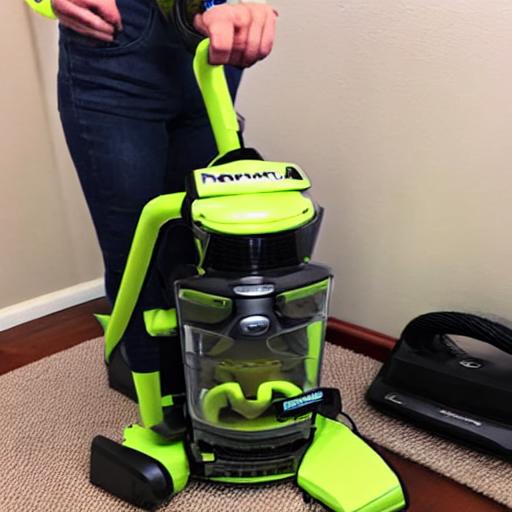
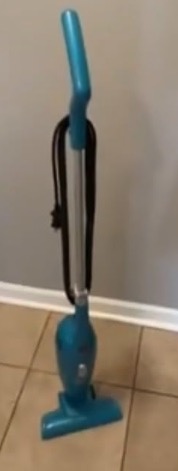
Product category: items_vacuum
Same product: no